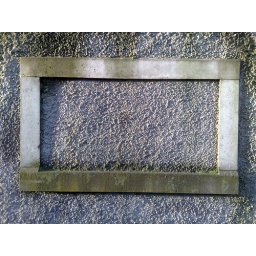
Blank window frame in a wall